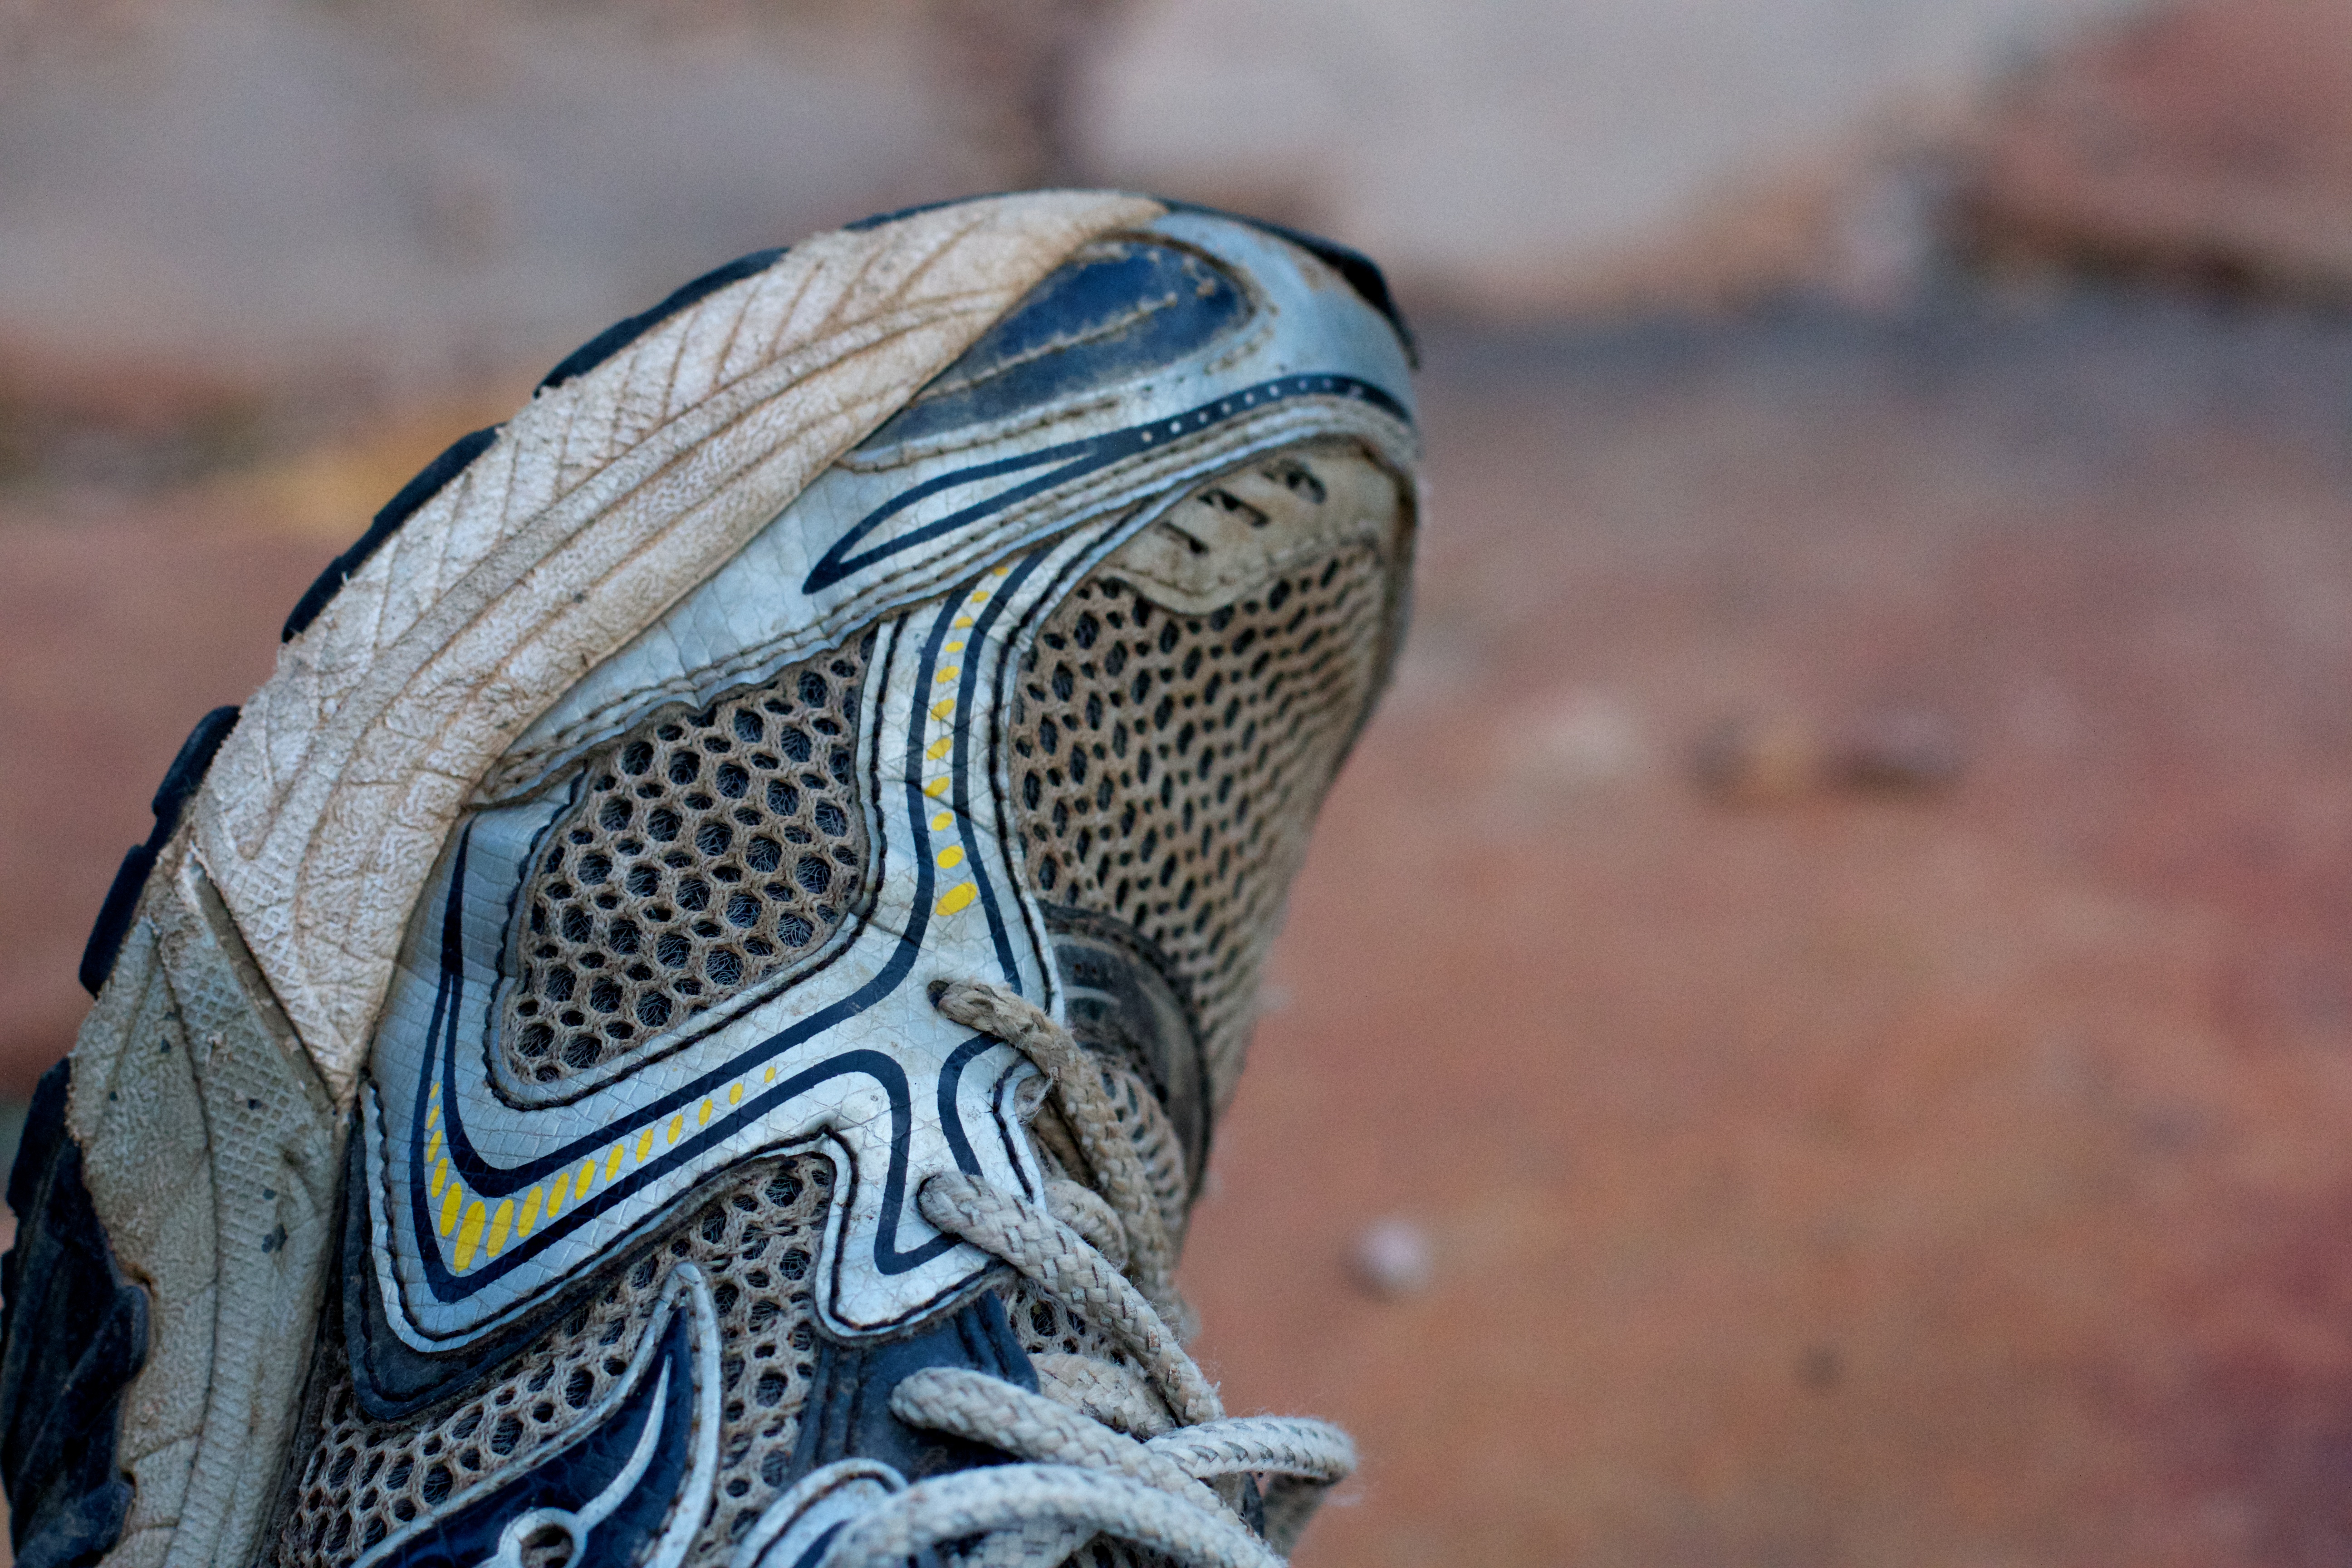
hand, pattern, blue, reptile, close up, macro photography